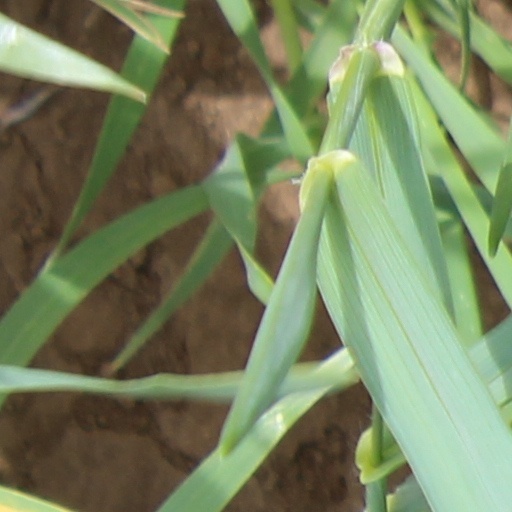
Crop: wheat